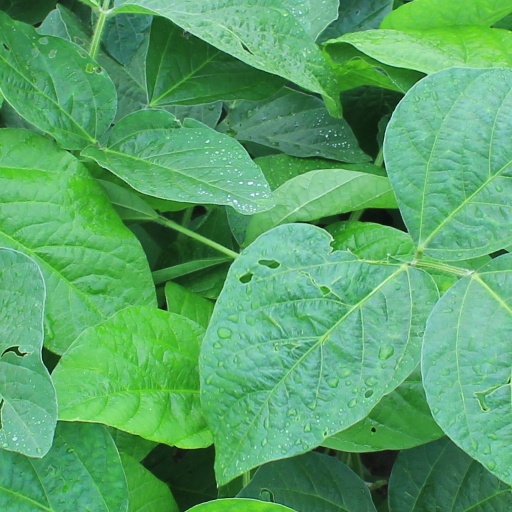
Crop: soybean